Sir William Johnson, 1st Baronet

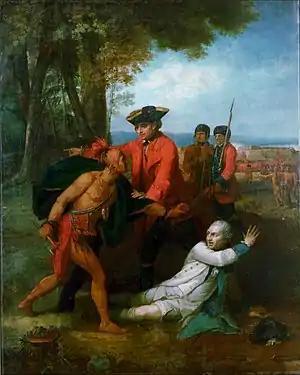
"General Johnson Saving a Wounded French Officer from the Tomahawk of a North American Indian" by Benjamin West

In 1744, the War of the Austrian Succession spread to colonial America, where it was known as King George's War. Because of his close relationship with the Mohawk, in 1746 Johnson was appointed by the British colonial government as New York's sole agent to the Iroquois, replacing the ineffective Albany-based Indian commissioners.